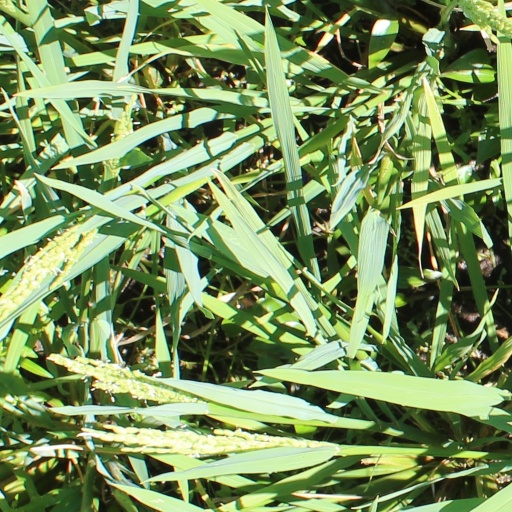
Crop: rice